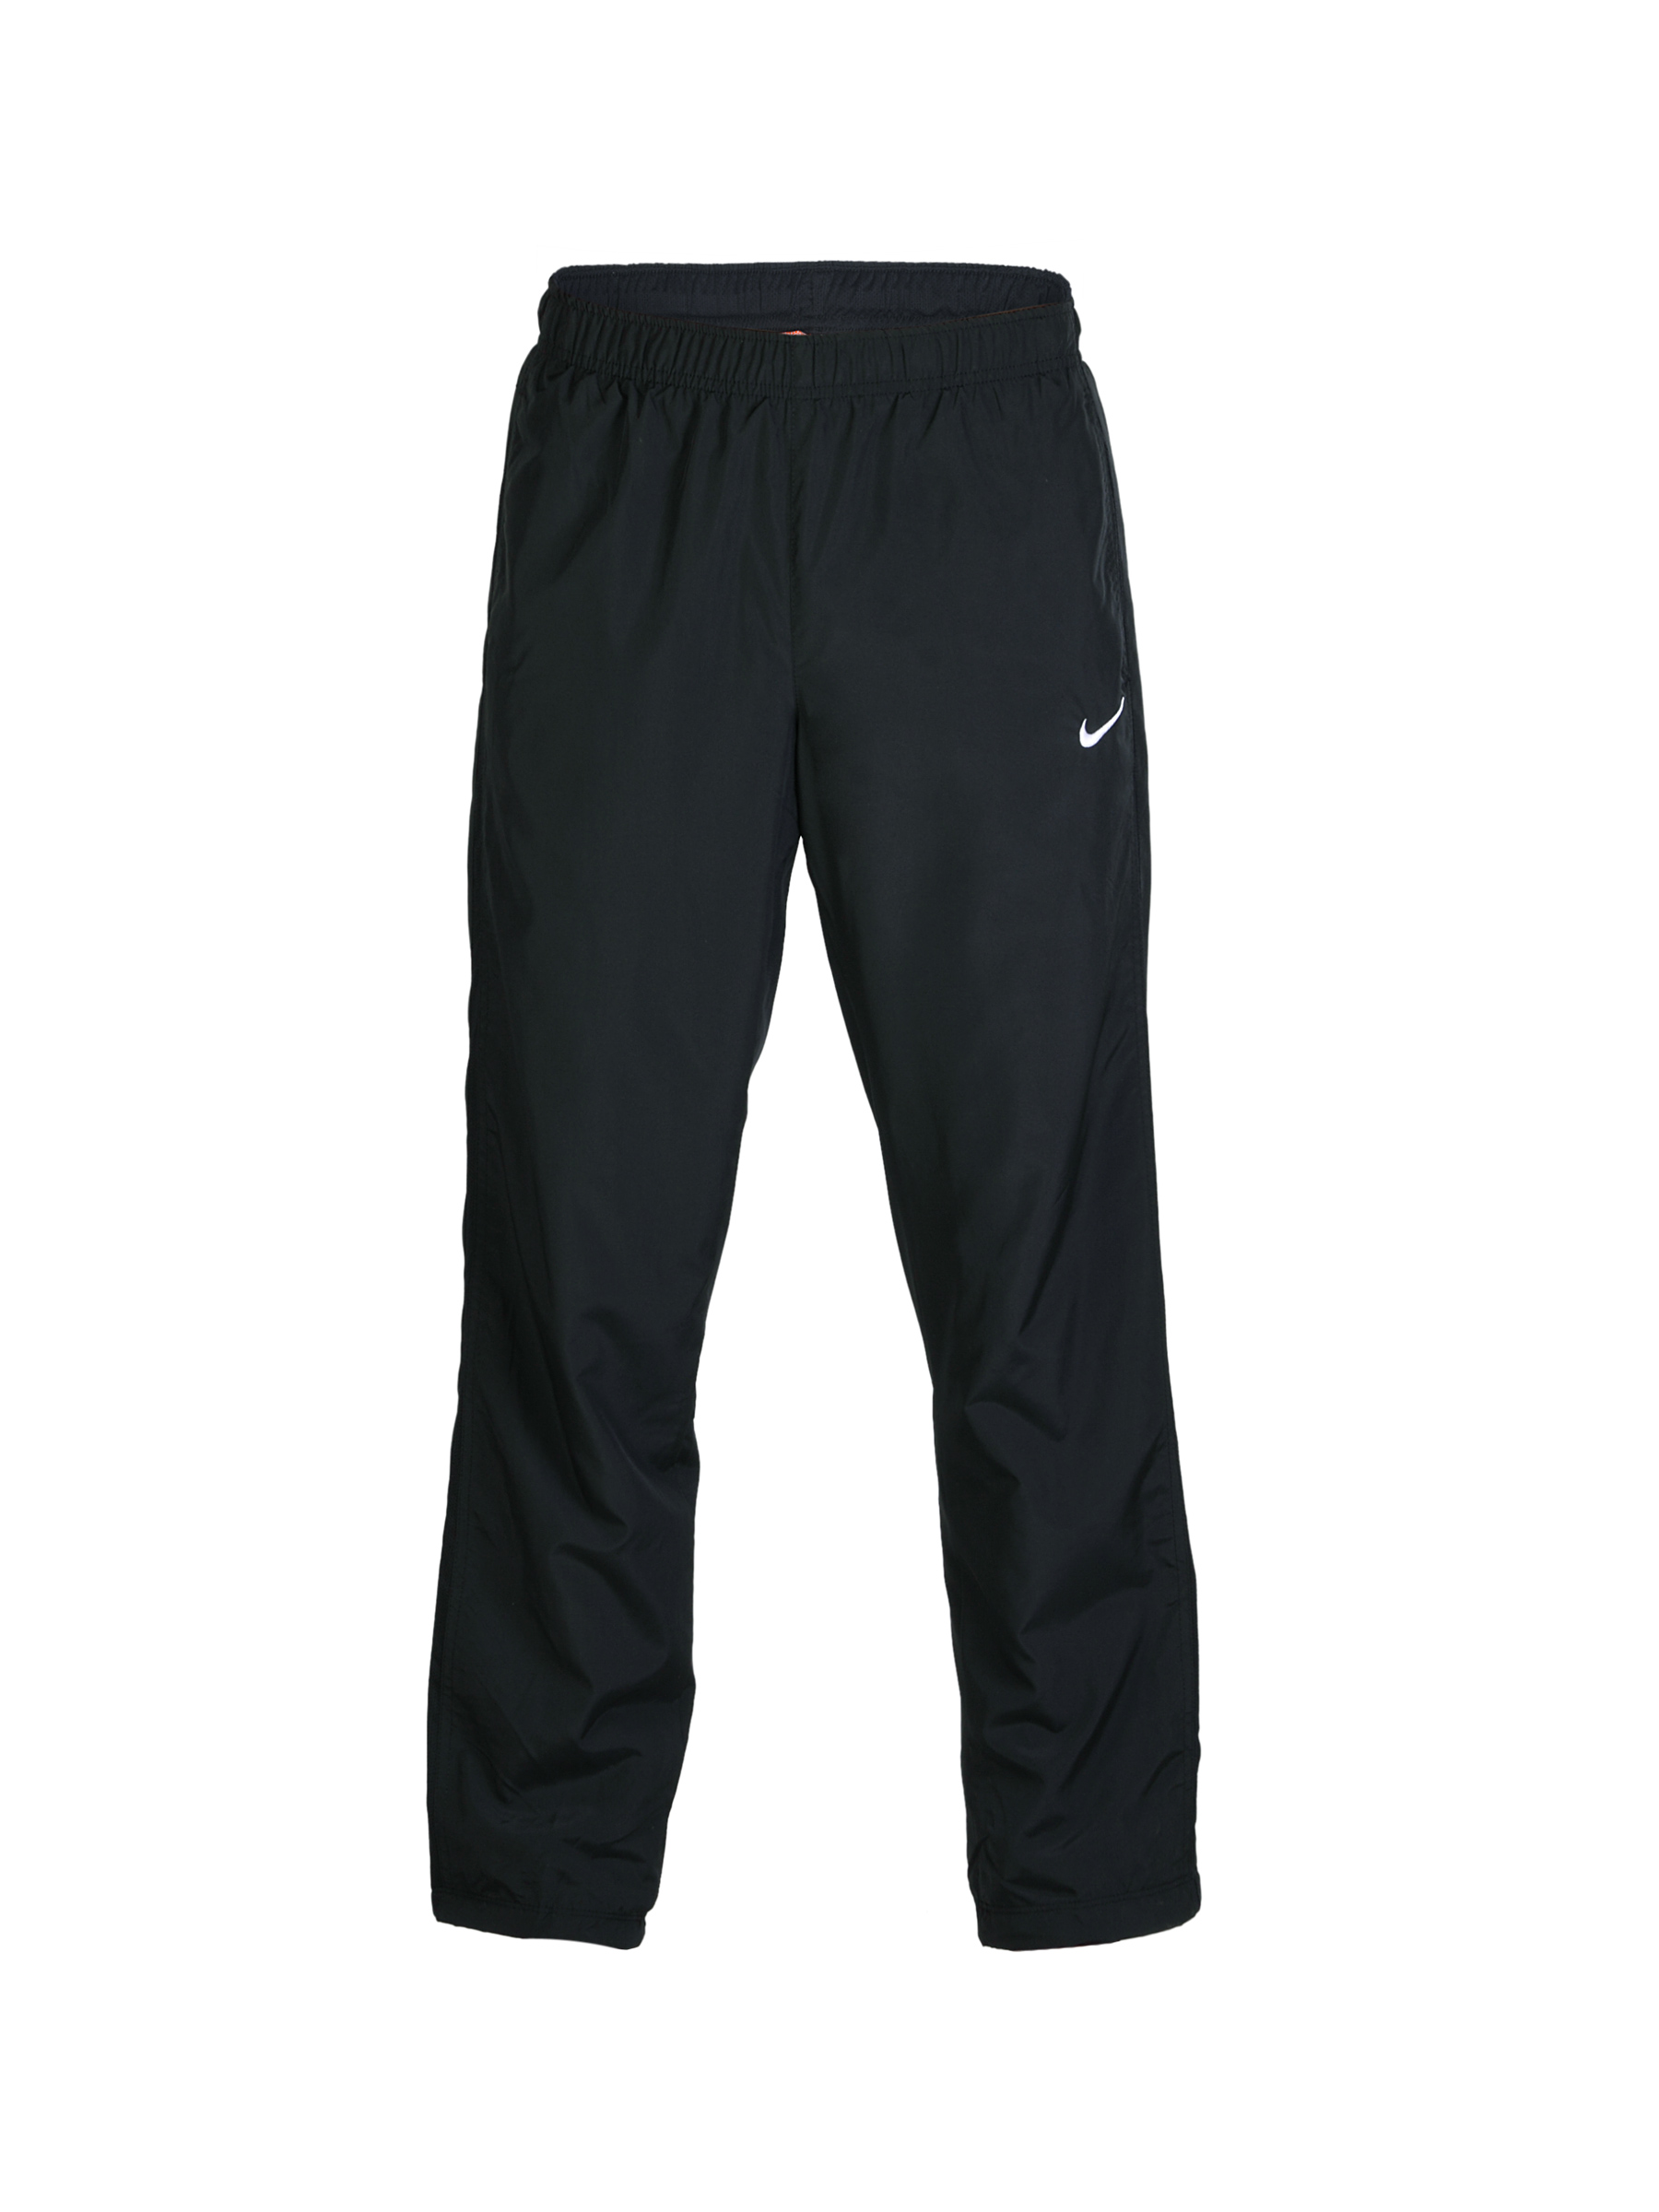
Nike Men Black Breakline Track Pants
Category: Apparel / Bottomwear / Track Pants
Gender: Men
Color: Black
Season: Spring 2013
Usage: Casual